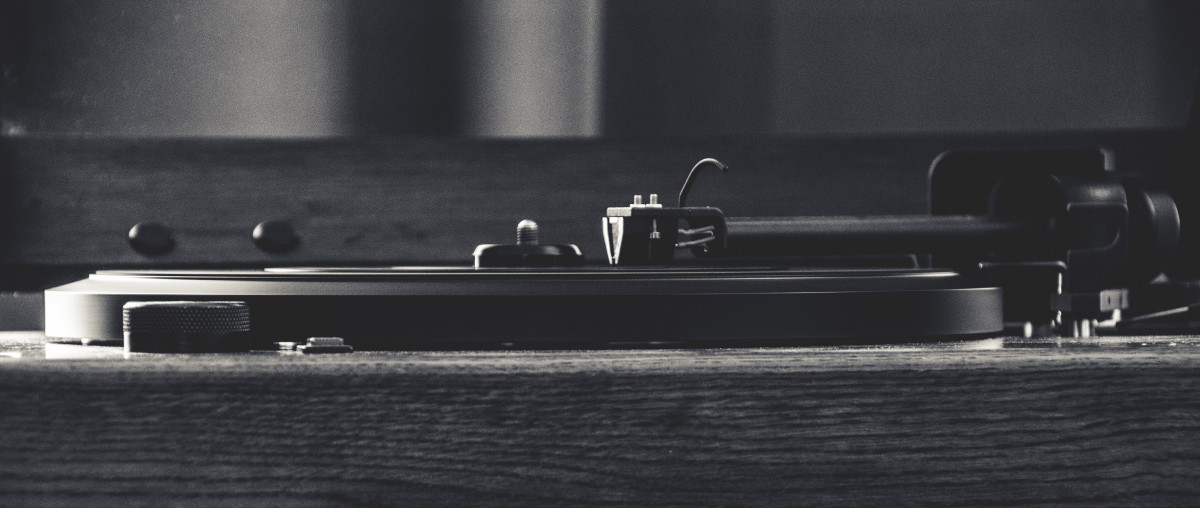
Tags: furniture, room, bumper, tap, gun, rifle, monochrome photography, automotive exterior